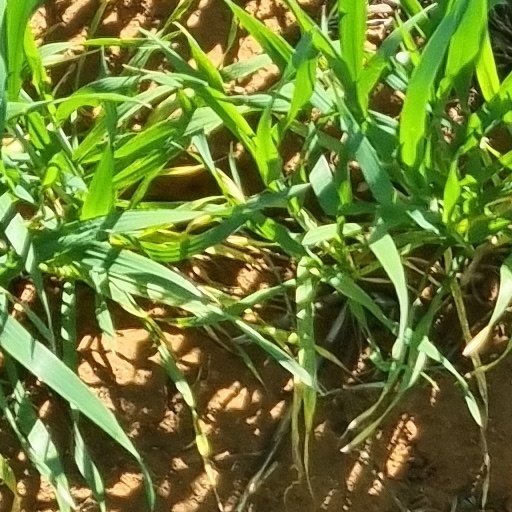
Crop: wheat